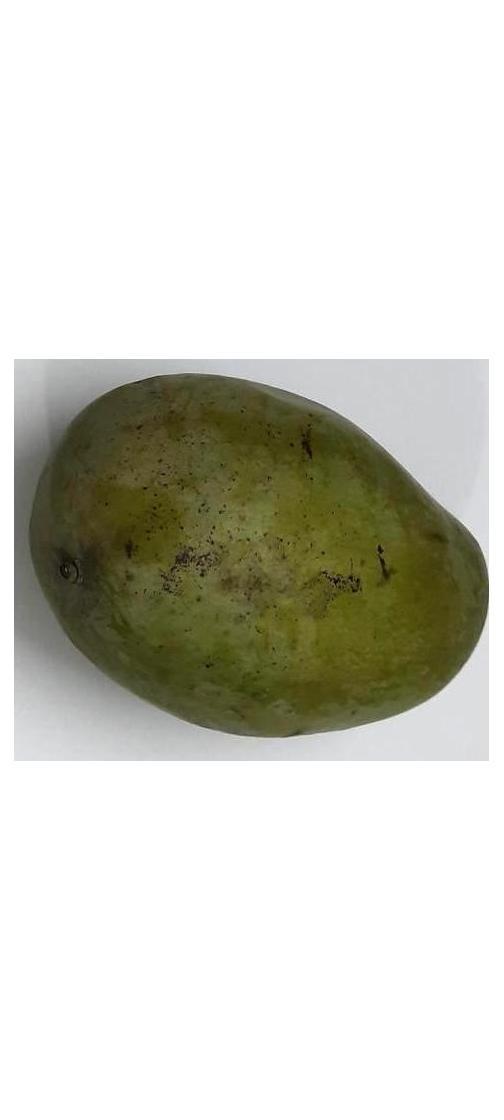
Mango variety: Amrapali